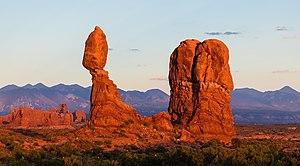
Les Mighty Five sont les cinq parcs nationaux que l'on trouve dans la moitié sud de l'Utah, aux États-Unis, et qui sont régulièrement promus et visités ensemble, par exemple dans le cadre d'un même road trip partant de Salt Lake City ou Las Vegas. Il s'agit du parc national des Arches, du parc national de Bryce Canyon, du parc national des Canyonlands, du parc national de Capitol Reef et du parc national de Zion, tous gérés par le National Park Service. Établis entre 1919 et 1971, ils protègent une partie non négligeable du quart nord-ouest du plateau du Colorado, région riche en arches naturelles et en canyons.
Le parc national des Arches est un parc national américain situé en Utah, dans l’ouest des États-Unis, non loin du parc national des Canyonlands. Il est connu pour sa grande concentration d’arches rocheuses naturelles, mais aussi par des falaises et buttes travaillées par l'érosion.